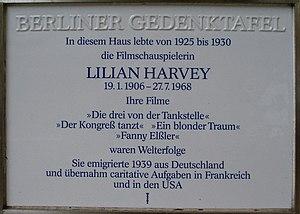
Lilian Harvey, de son vrai nom Lilian Helen Muriel Pape, née à Hornsey le 19 janvier 1906, et morte le 27 juillet 1968 à Antibes en France, est une actrice et une chanteuse anglo-allemande.